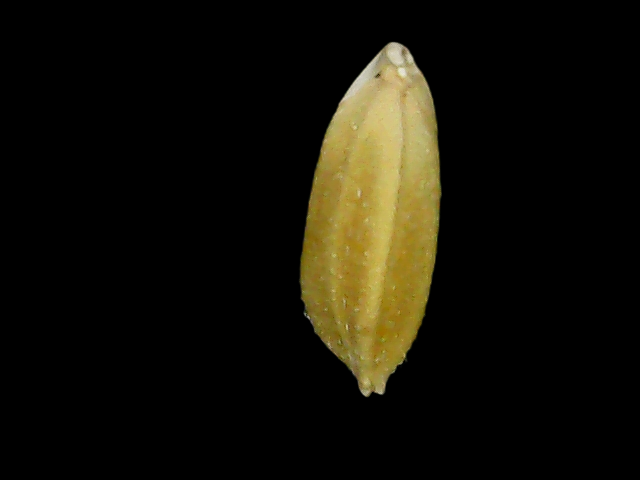
Rice variety: Bd95